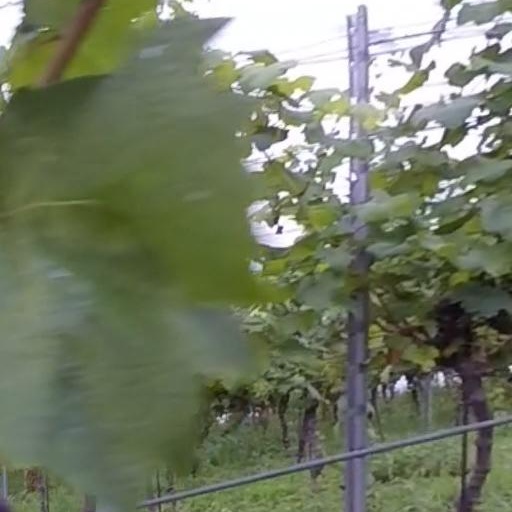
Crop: grape